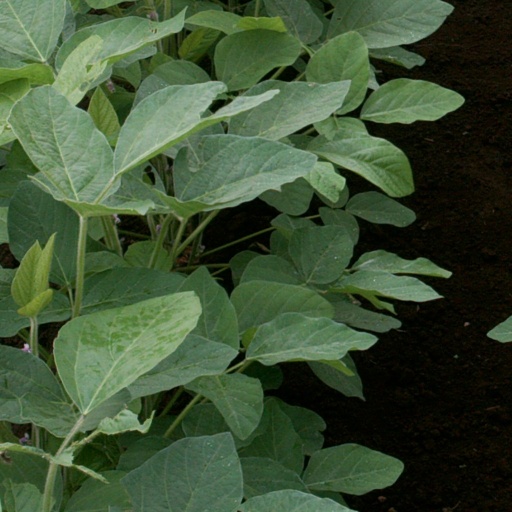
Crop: soybean